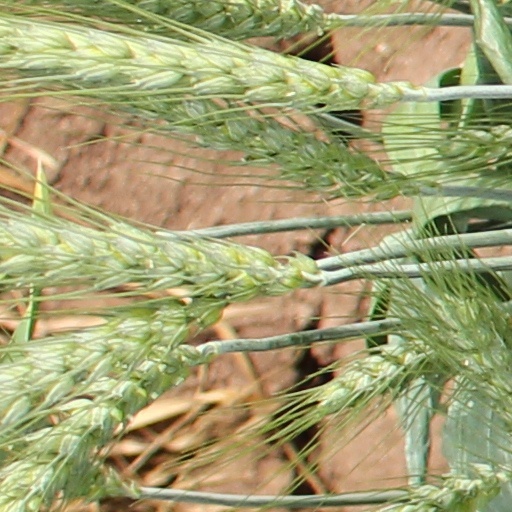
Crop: wheat